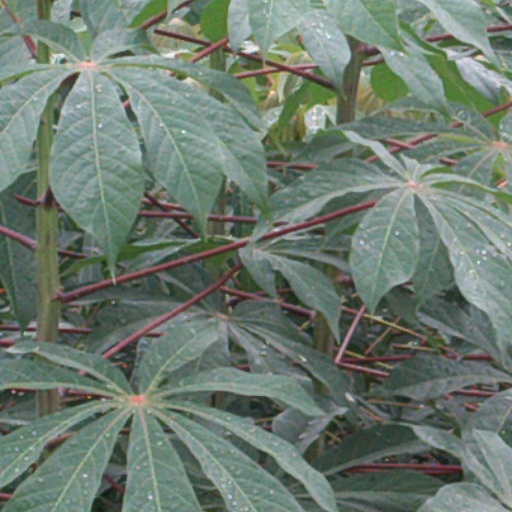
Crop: cassava